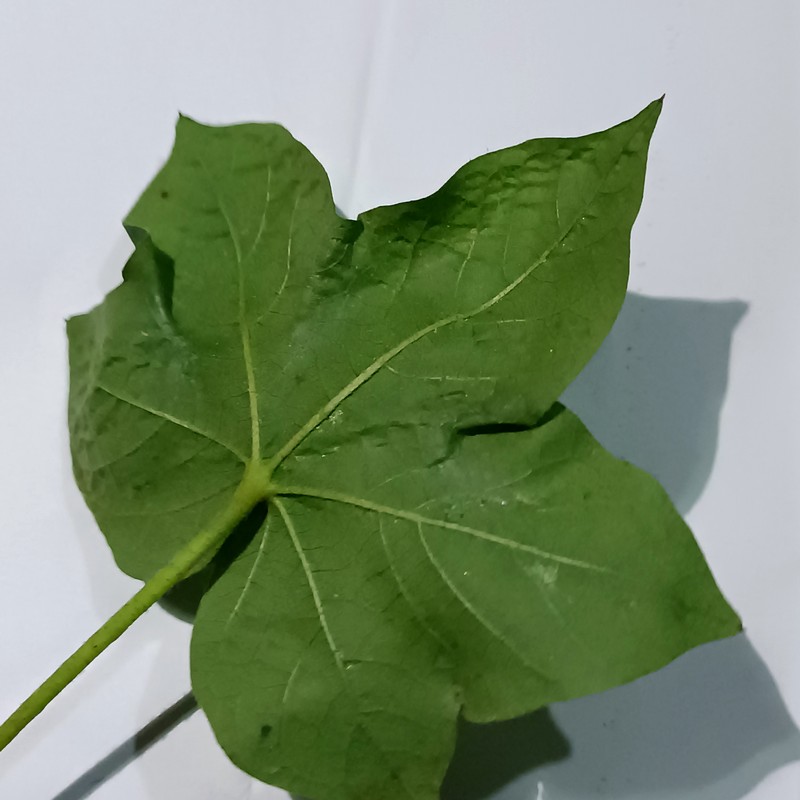
Label: Curl Virus